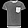
Label: T - shirt / top